Battle of Turda

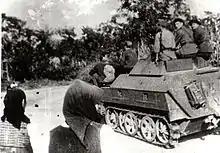
Romanian soldiers in Transylvania, September–October 1944

On 15 September, the Soviets and Romanians launched a major attack south of Turda, preceded by a heavy artillery bombardment. They broke again in the eastern sector all the way to the outskirts of the town, but were once again stopped by the counterattack of the 2nd Armored Division. A temporary lull in the fighting ensued, which the Hungarians used to prepare for a counterattack. On 19 September, the 25th Infantry Division—supported by the 10th Assault Gun Battalion with Zrínyi IIs—attacked the Soviet 4th Guards Rifle Division, after a brief artillery barrage. They gained some ground, but the Soviets fought tenaciously and held their ground despite heavy losses. The Soviets counterattacked with three Soviet and one Romanian division—supported by a tank brigade and a Romanian armored detachment—on 22 September. The 2nd Armored Division counterattacked with only 57 tanks and could not stop them. The Hungarians lost over 1,000 men on this day alone.